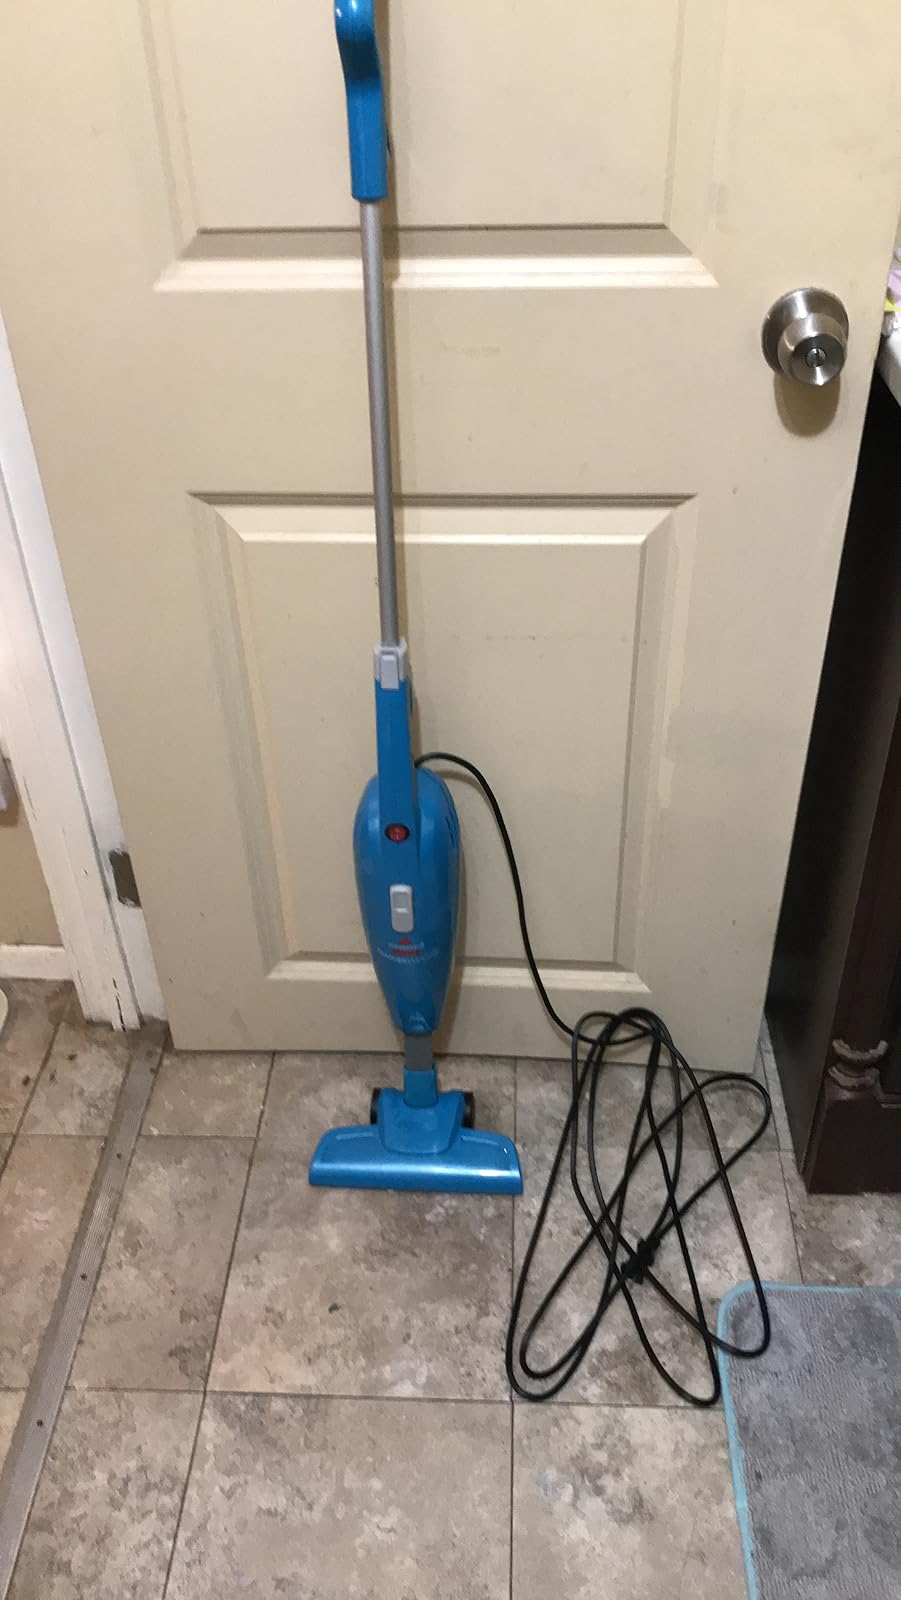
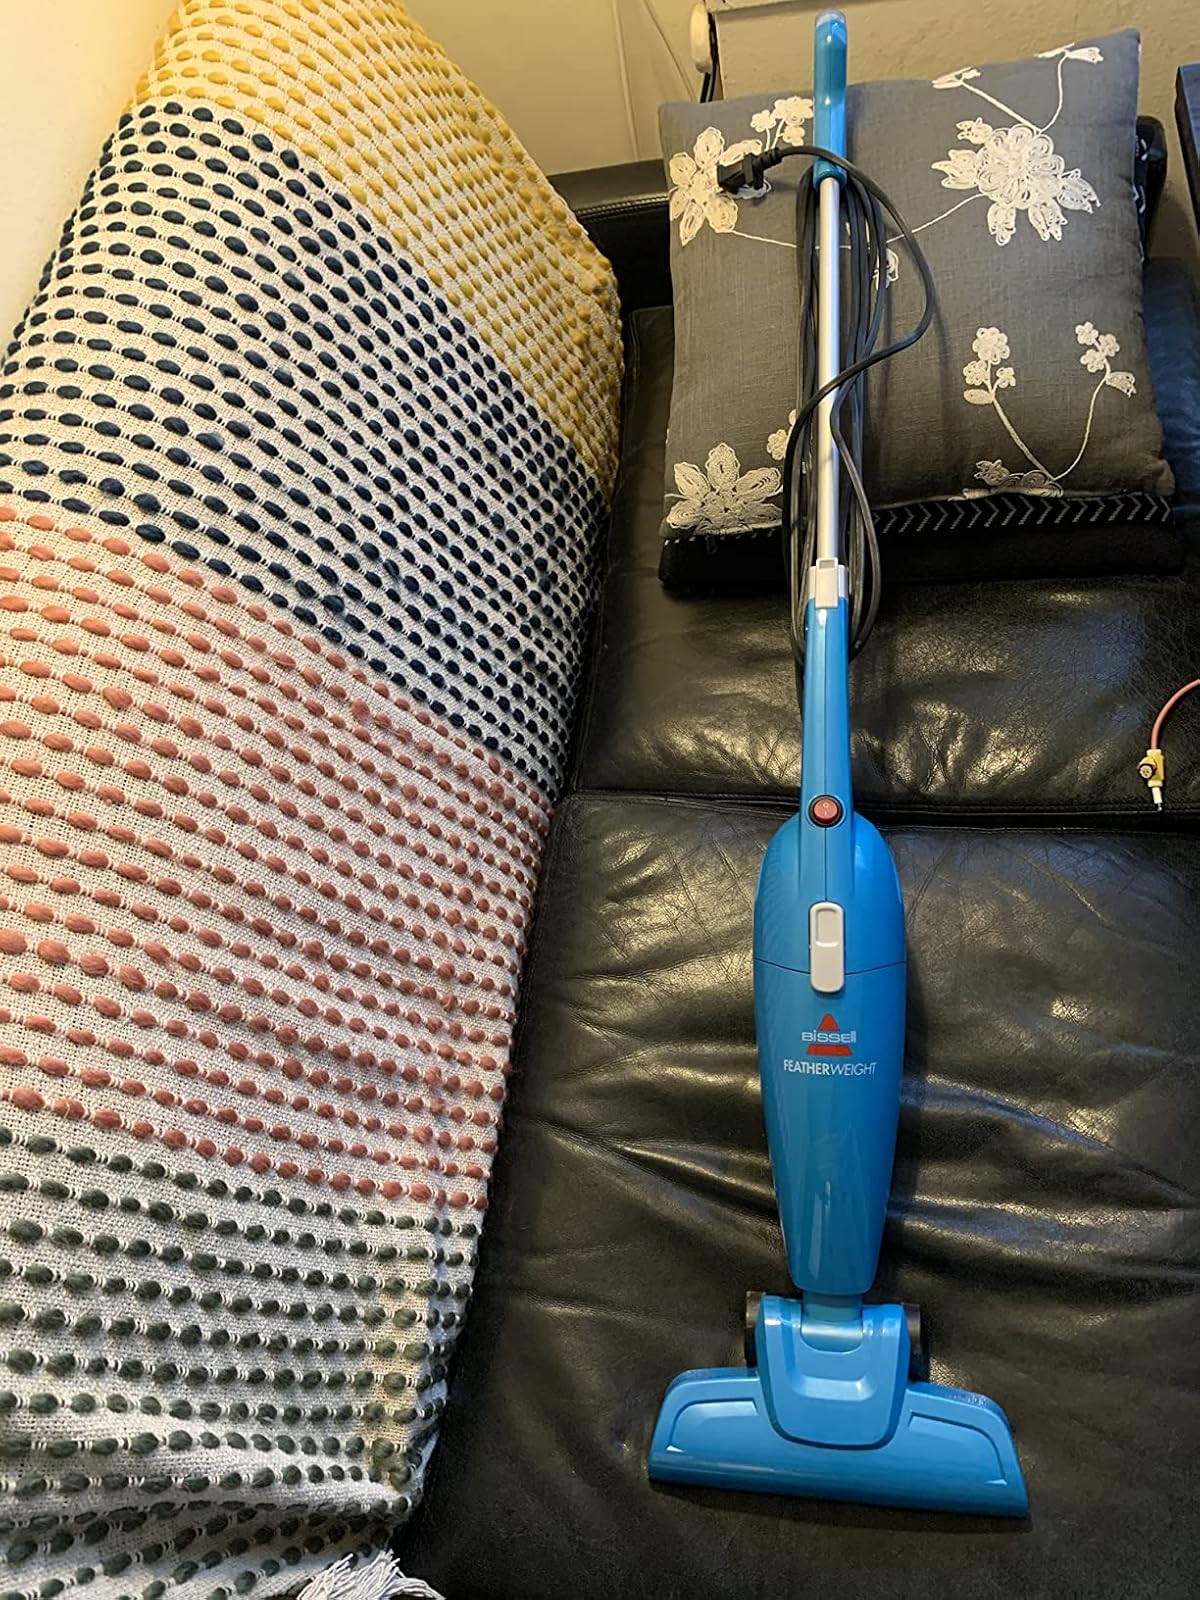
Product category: items_vacuum
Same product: yes